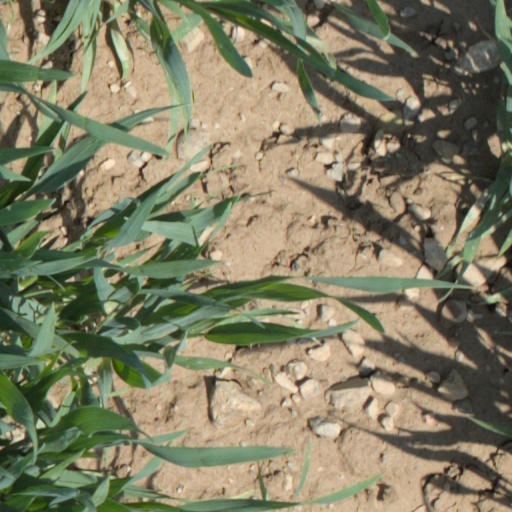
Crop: wheat